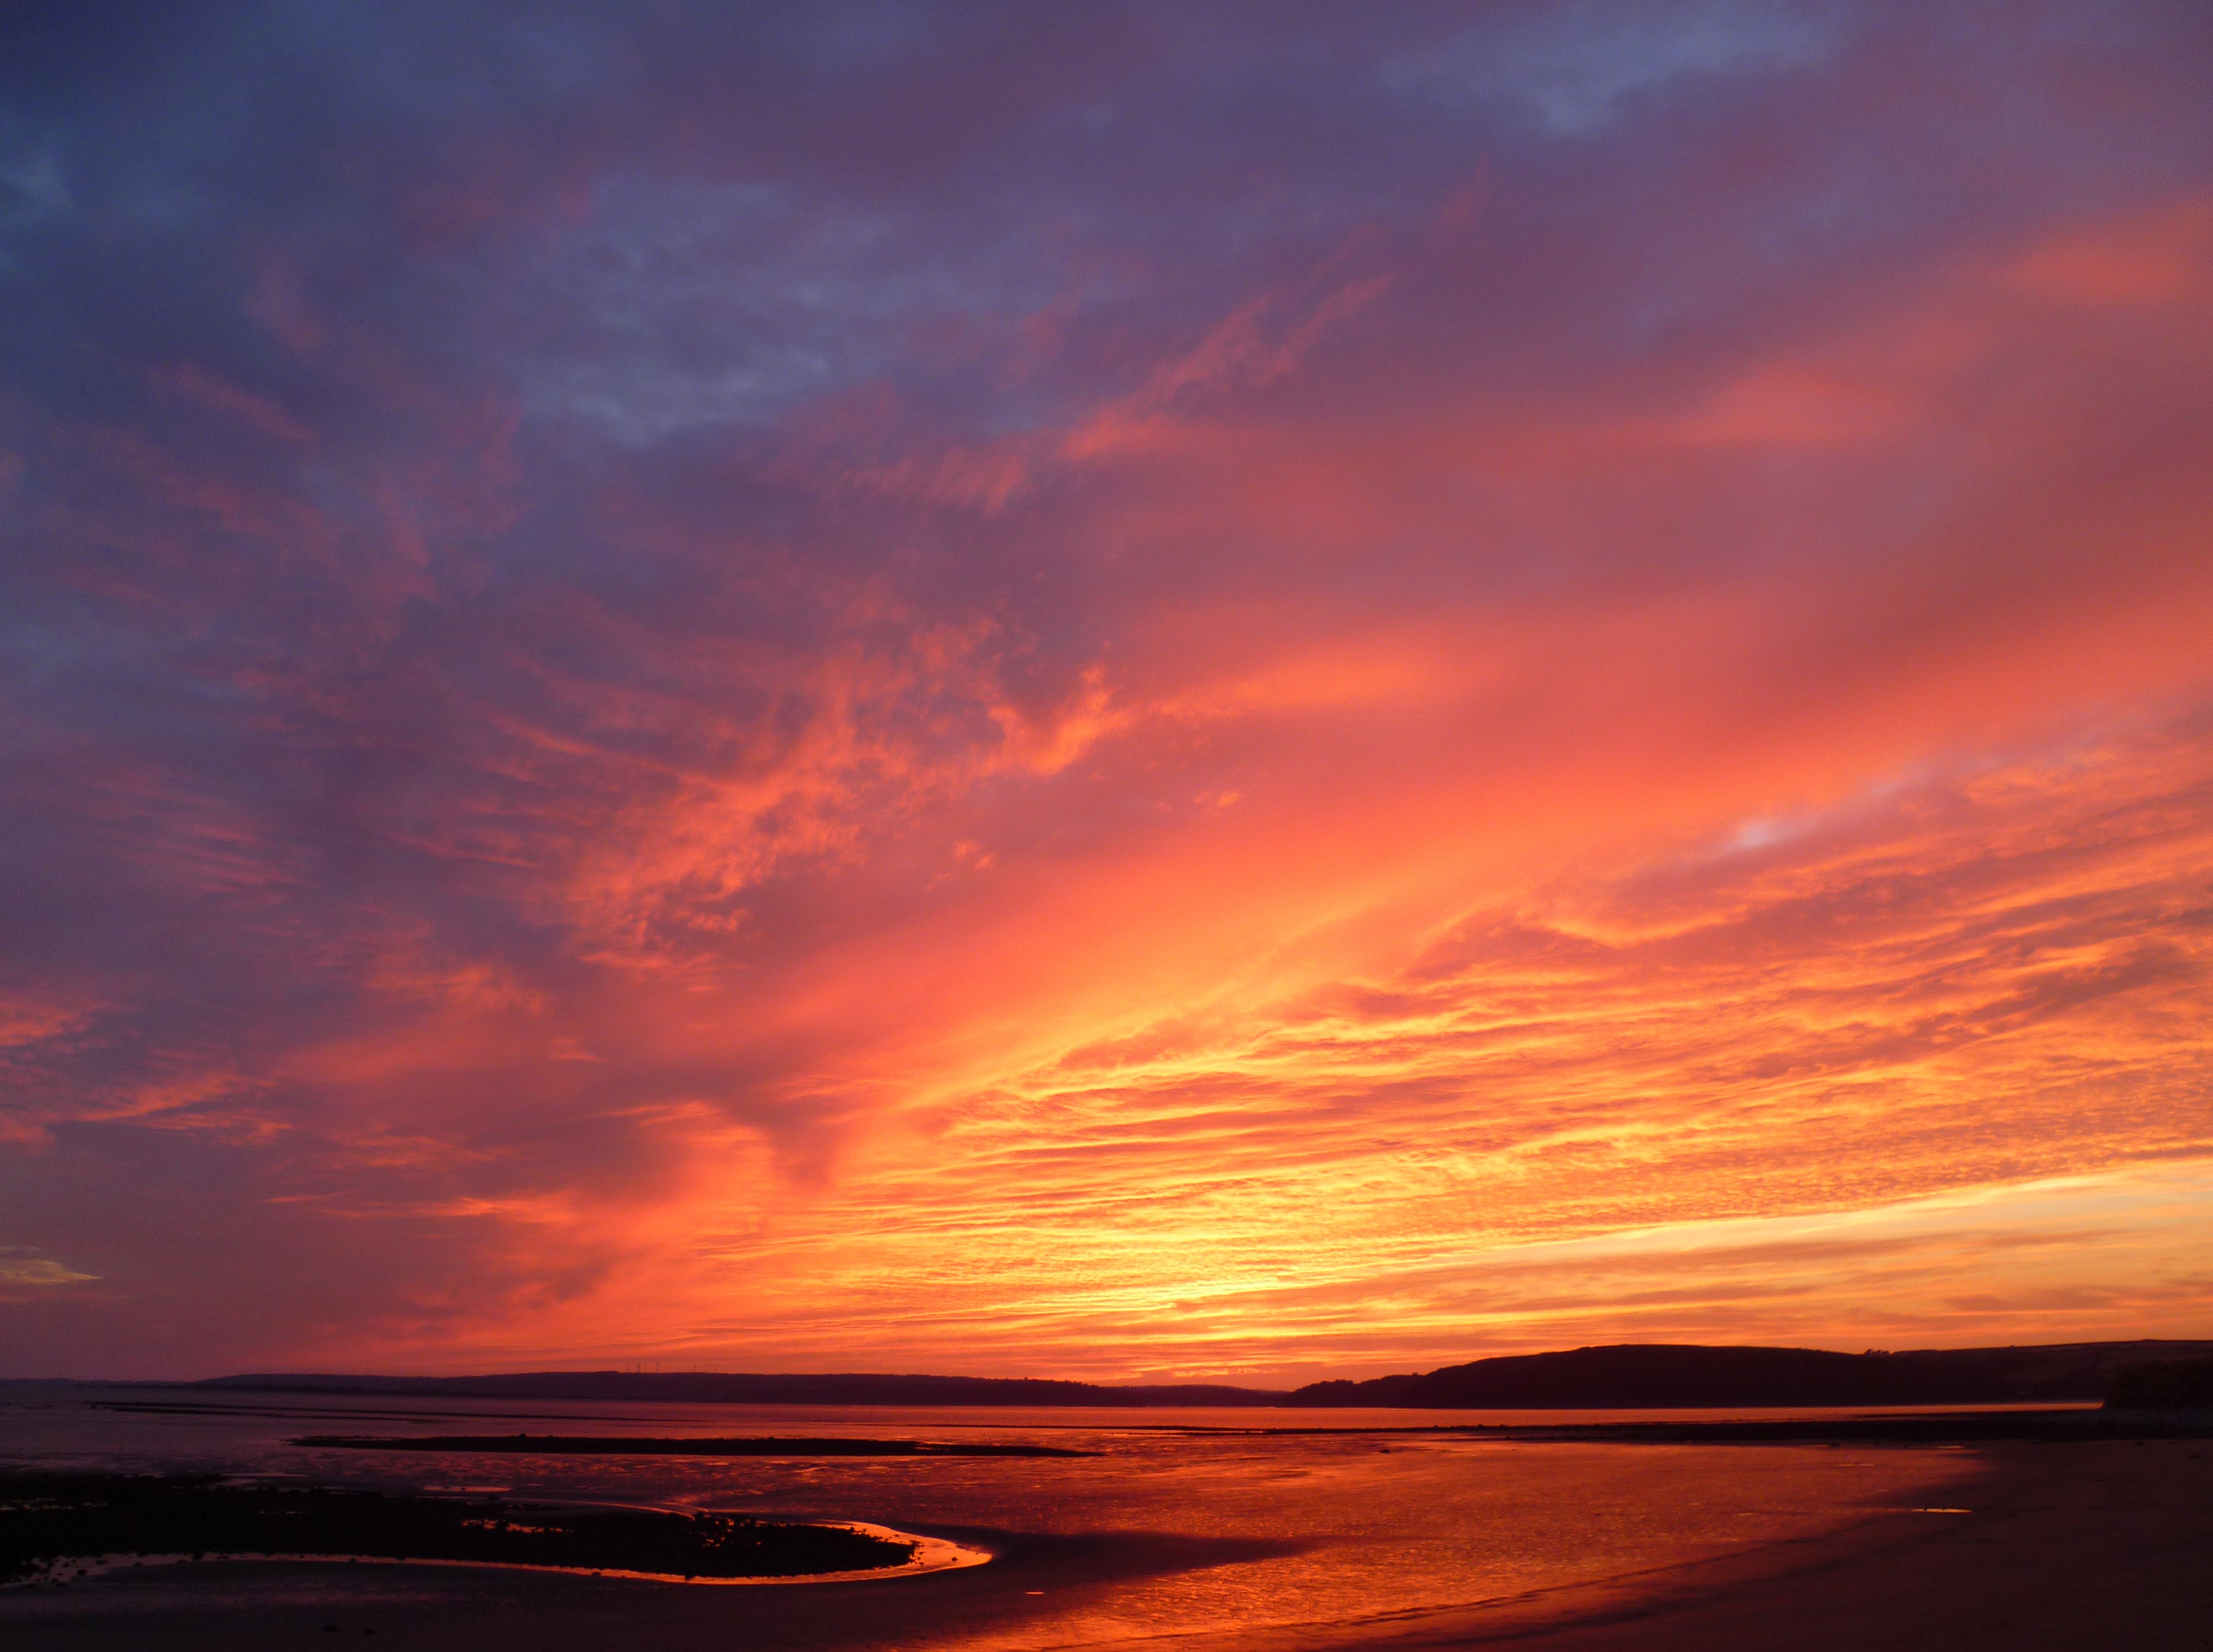
beach, landscape, sea, coast, nature, ocean, horizon, light, cloud, sky, sun, sunrise, sunset, morning, shore, purple, dawn, atmosphere, dusk, evening, orange, weather, yellow, colour, wales, clouds, sunset sky, natural beauty, sky clouds, afterglow, beautiful landscape, sunset background, nature backgrounds, carmarthen, red sky at morning